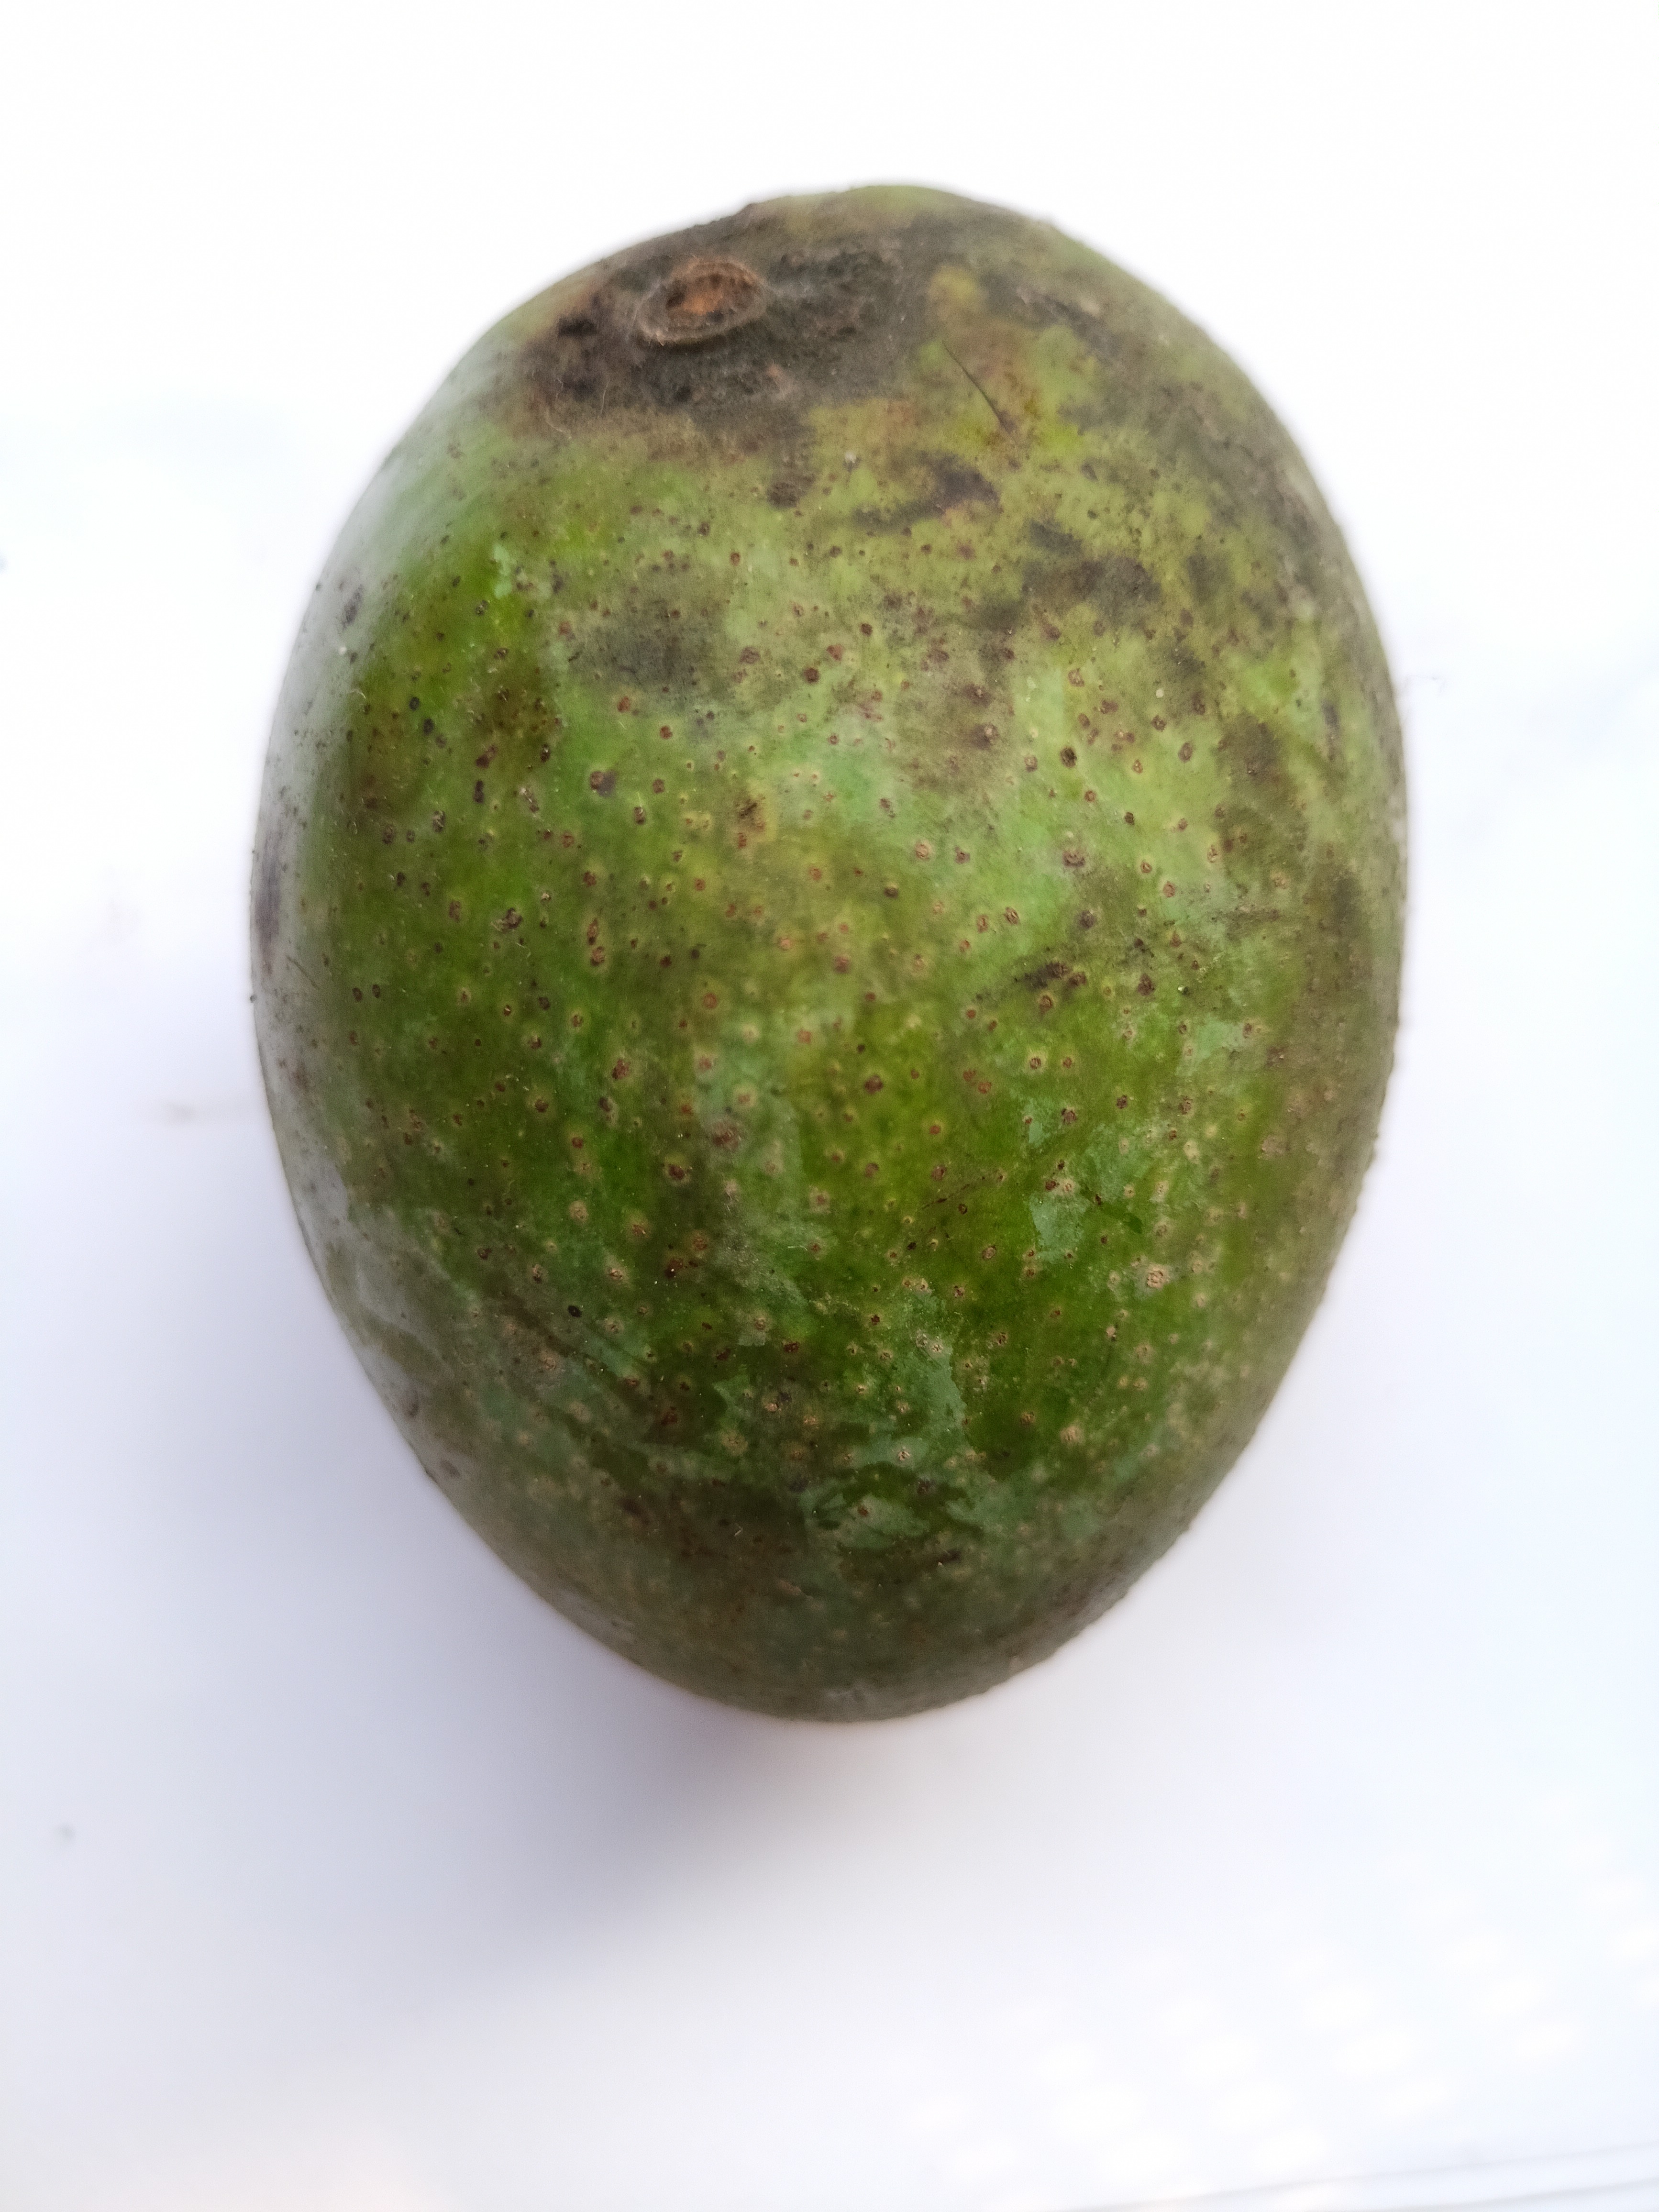
Mango variety: Khrishapat